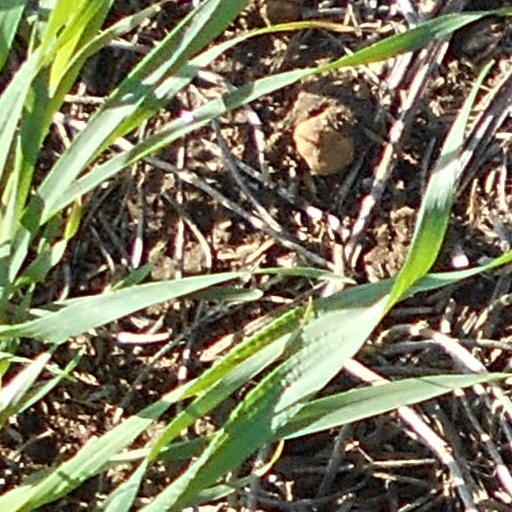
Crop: wheat